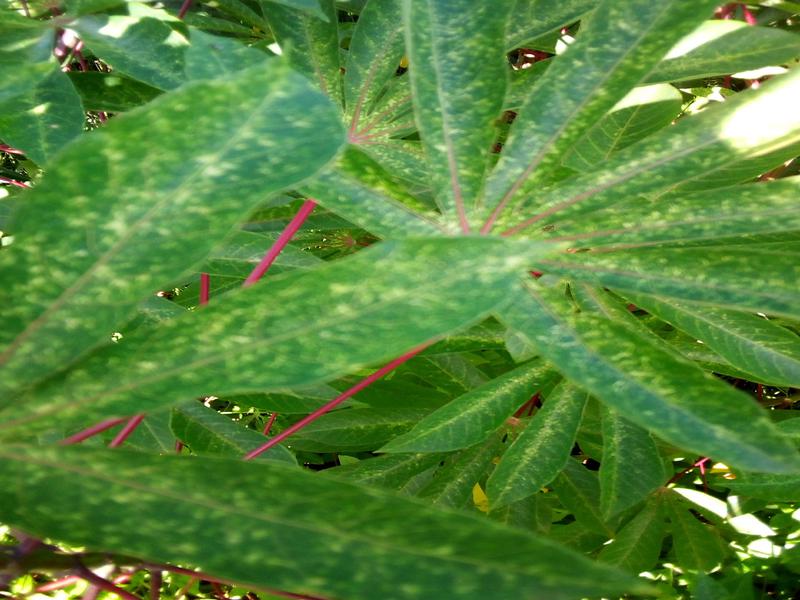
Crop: cassava
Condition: green_mottle